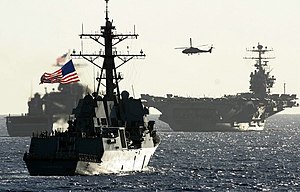
Arleigh Burke-klassen / Operativt / Profil
USS Chung-Hoon (DDG-93) eskorterer et hangarskib og et landgangsfartøj under øvelsen RIMPAC
"Arleigh Burke-klassen er en destroyerklasse brugt i United States Navy. Skibet er opbygget omkring AEGIS-kampsystemet og SPY-1D multifunktionsradaren og har luftforsvar som primær opgave, men er ganske godt udrustet til at deltage i enhver anden slags krigsførelse. Klassen er navngivet efter Admiral Arleigh ""31-Knot"" Burke, en kendt amerikansk destroyerchef under 2. verdenskrig, som senere blev chef for den amerikanske flåde.